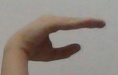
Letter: jeem